Hueneme, Malibu and Port Los Angeles Railway

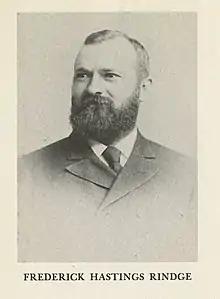
Frederick Hastings Rindge, ca. 1898.

Frederick Rindge could trace his ancestry back to Daniel Rindge in Puritan Massachusetts in the 17th century. The Rindge family had done well, and when Frederick's father died in 1883, and his mother two years later, Frederick was the sole heir to a Boston textile manufacturing and real estate fortune variously estimated at $ to $ in dollars. He was a millionaire in an age when there were fewer than 4,000 millionaires in the United States.